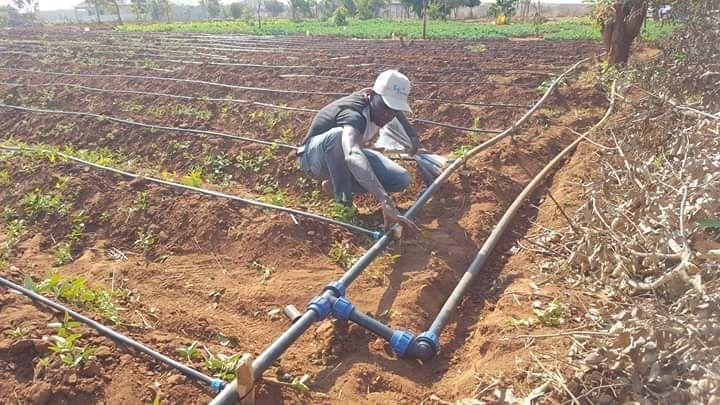
Kijana mwanaume ambaye ni mtalamu wa mfumo mpya wa umwagiliaji, akiyapanga mabomba kwenye shamba kubwa la mazao ya biashara, ili yaweze kumwagilia vizuri na hatimaye mkulima apate mavuno mengi yakutosha.